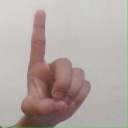
अक्षर: ड